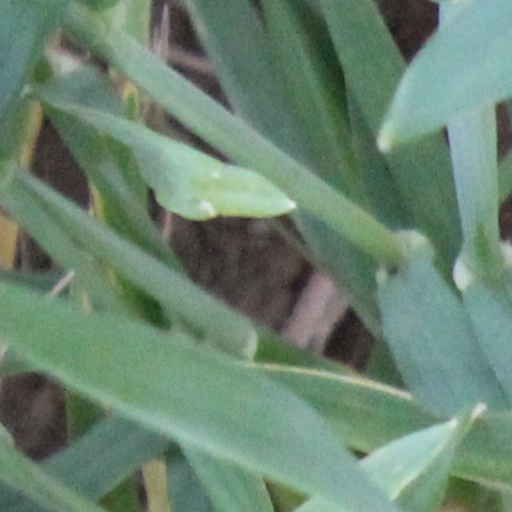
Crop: wheat